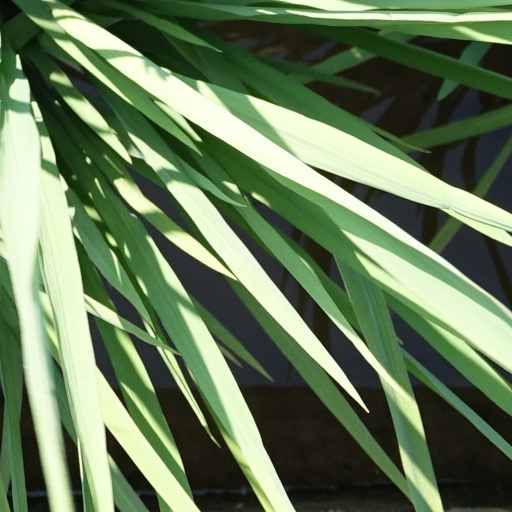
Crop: rice